HoopWorld

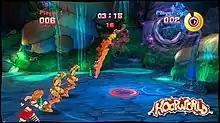
HoopWorld employs an exaggerated, over-the-top style, demonstrated by vibrant colors and the player dunking from extreme heights.

HoopWorld is an action sports basketball game in arcade style where two teams fight each other in order to defend their home courts. The point of the game is to get the highest score possible before match time runs out. The player runs, fights, kicks, steals the ball from opponents, and performs dunks and ball passes to win the match. Mystery Boxes will appear randomly on the court during the match revealing one of eight power-ups that impact game play.